James Wilkinson

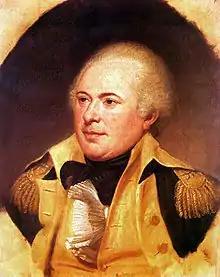
Portrait of Wilkinson by Charles Willson Peale, 1797

James Wilkinson (March 24, 1757 – December 28, 1825) was an American army officer and politician who was associated with multiple scandals and controversies during his life, including the Burr conspiracy.